First Battle of Picardy

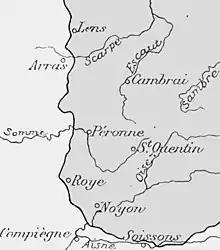

The French had used the undamaged railways behind their front to move troops more quickly than the Germans, who had to take long detours, wait for repairs to damaged tracks and replace rolling stock. The French IV Corps moved from Lorraine on 2 September in and assembled by 6 September. The French had been able to move troops in up to per day and use hundreds of motor-vehicles, which were co-ordinated by two staff officers, Commandant Gérard and Captain Doumenc. The French had been able to use Belgian and captured German rail wagons and the domestic telephone and telegraph systems. The initiative held by the Germans in August was not recovered and all troop movements to the right flank were piecemeal.